Jack Bodell

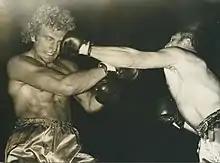
Bodell (right) during a boxing match

Jack Bodell (11 August 1940 – 9 November 2016) was an English professional boxer who competed in the heavyweight division.